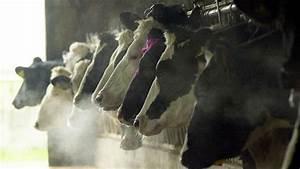
cow